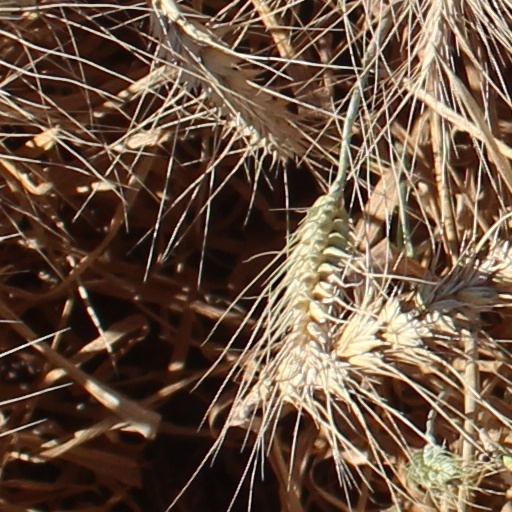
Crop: wheat